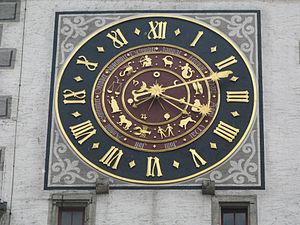
Cet article recense les horloges astronomiques de Suisse.